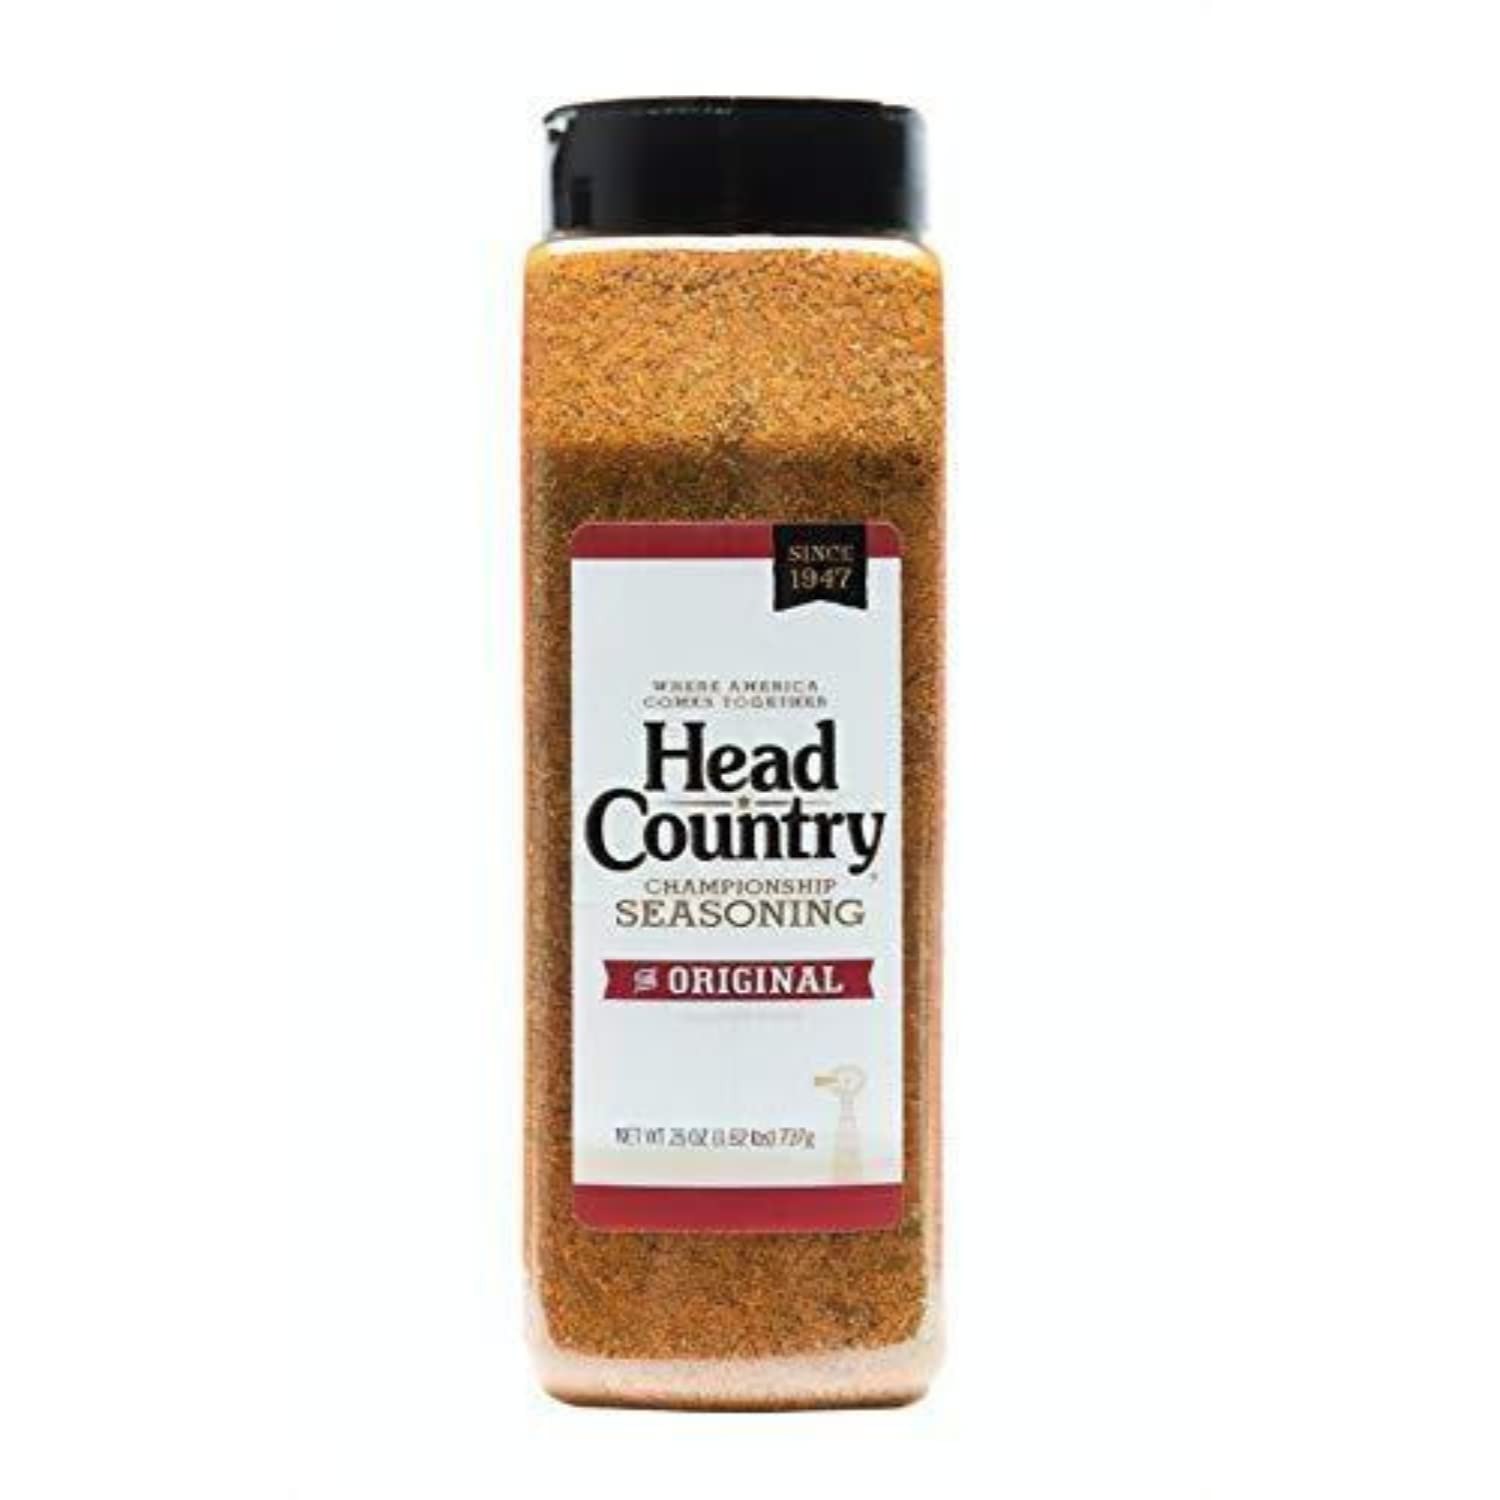
Item Name: Head Country Bar-B-Q Championship Seasoning, Original | Gluten Free, MSG Free Barbecue Seasoning | Bold & Herbal Dry Spice Rub To Boost The Flavor Of All Your BBQ Favorites | 26 Ounce, Pack of 1
Bullet Point 1: THE CHAMPIONSHIP SEASONING: Our rich blend of flavor captures the spirit of what BBQ really stands for - friends, family, and coming together. Since 1947, this barbecue seasoning remains an Oklahoma favorite.
Bullet Point 2: PREMIUM, TRUSTED RUB: Gluten free, soy free, and with no added preservatives or allergens, we’ve crafted a diet restriction-friendly barbecue rub without compromising flavor.
Bullet Point 3: BOOST YOUR FLAVOR: Our tried and true original style BBQ rub. This seasoning celebrates the well-balanced blend of sweet and savory with subtle spice.
Bullet Point 4: A CHAMPION’S CHOICE: Head Country’s original style seasoning is the competition-quality BBQ seasoning that championship pitmasters and judges are looking for.
Bullet Point 5: USE IT ON EVERYTHING: This barbecue seasoning is perfect to pair with chicken, pork, brisket, or ribs. Our championship seasonings are sure to wow your and your guests' taste buds.
Value: 26.0
Unit: Ounce

Price: 13.99